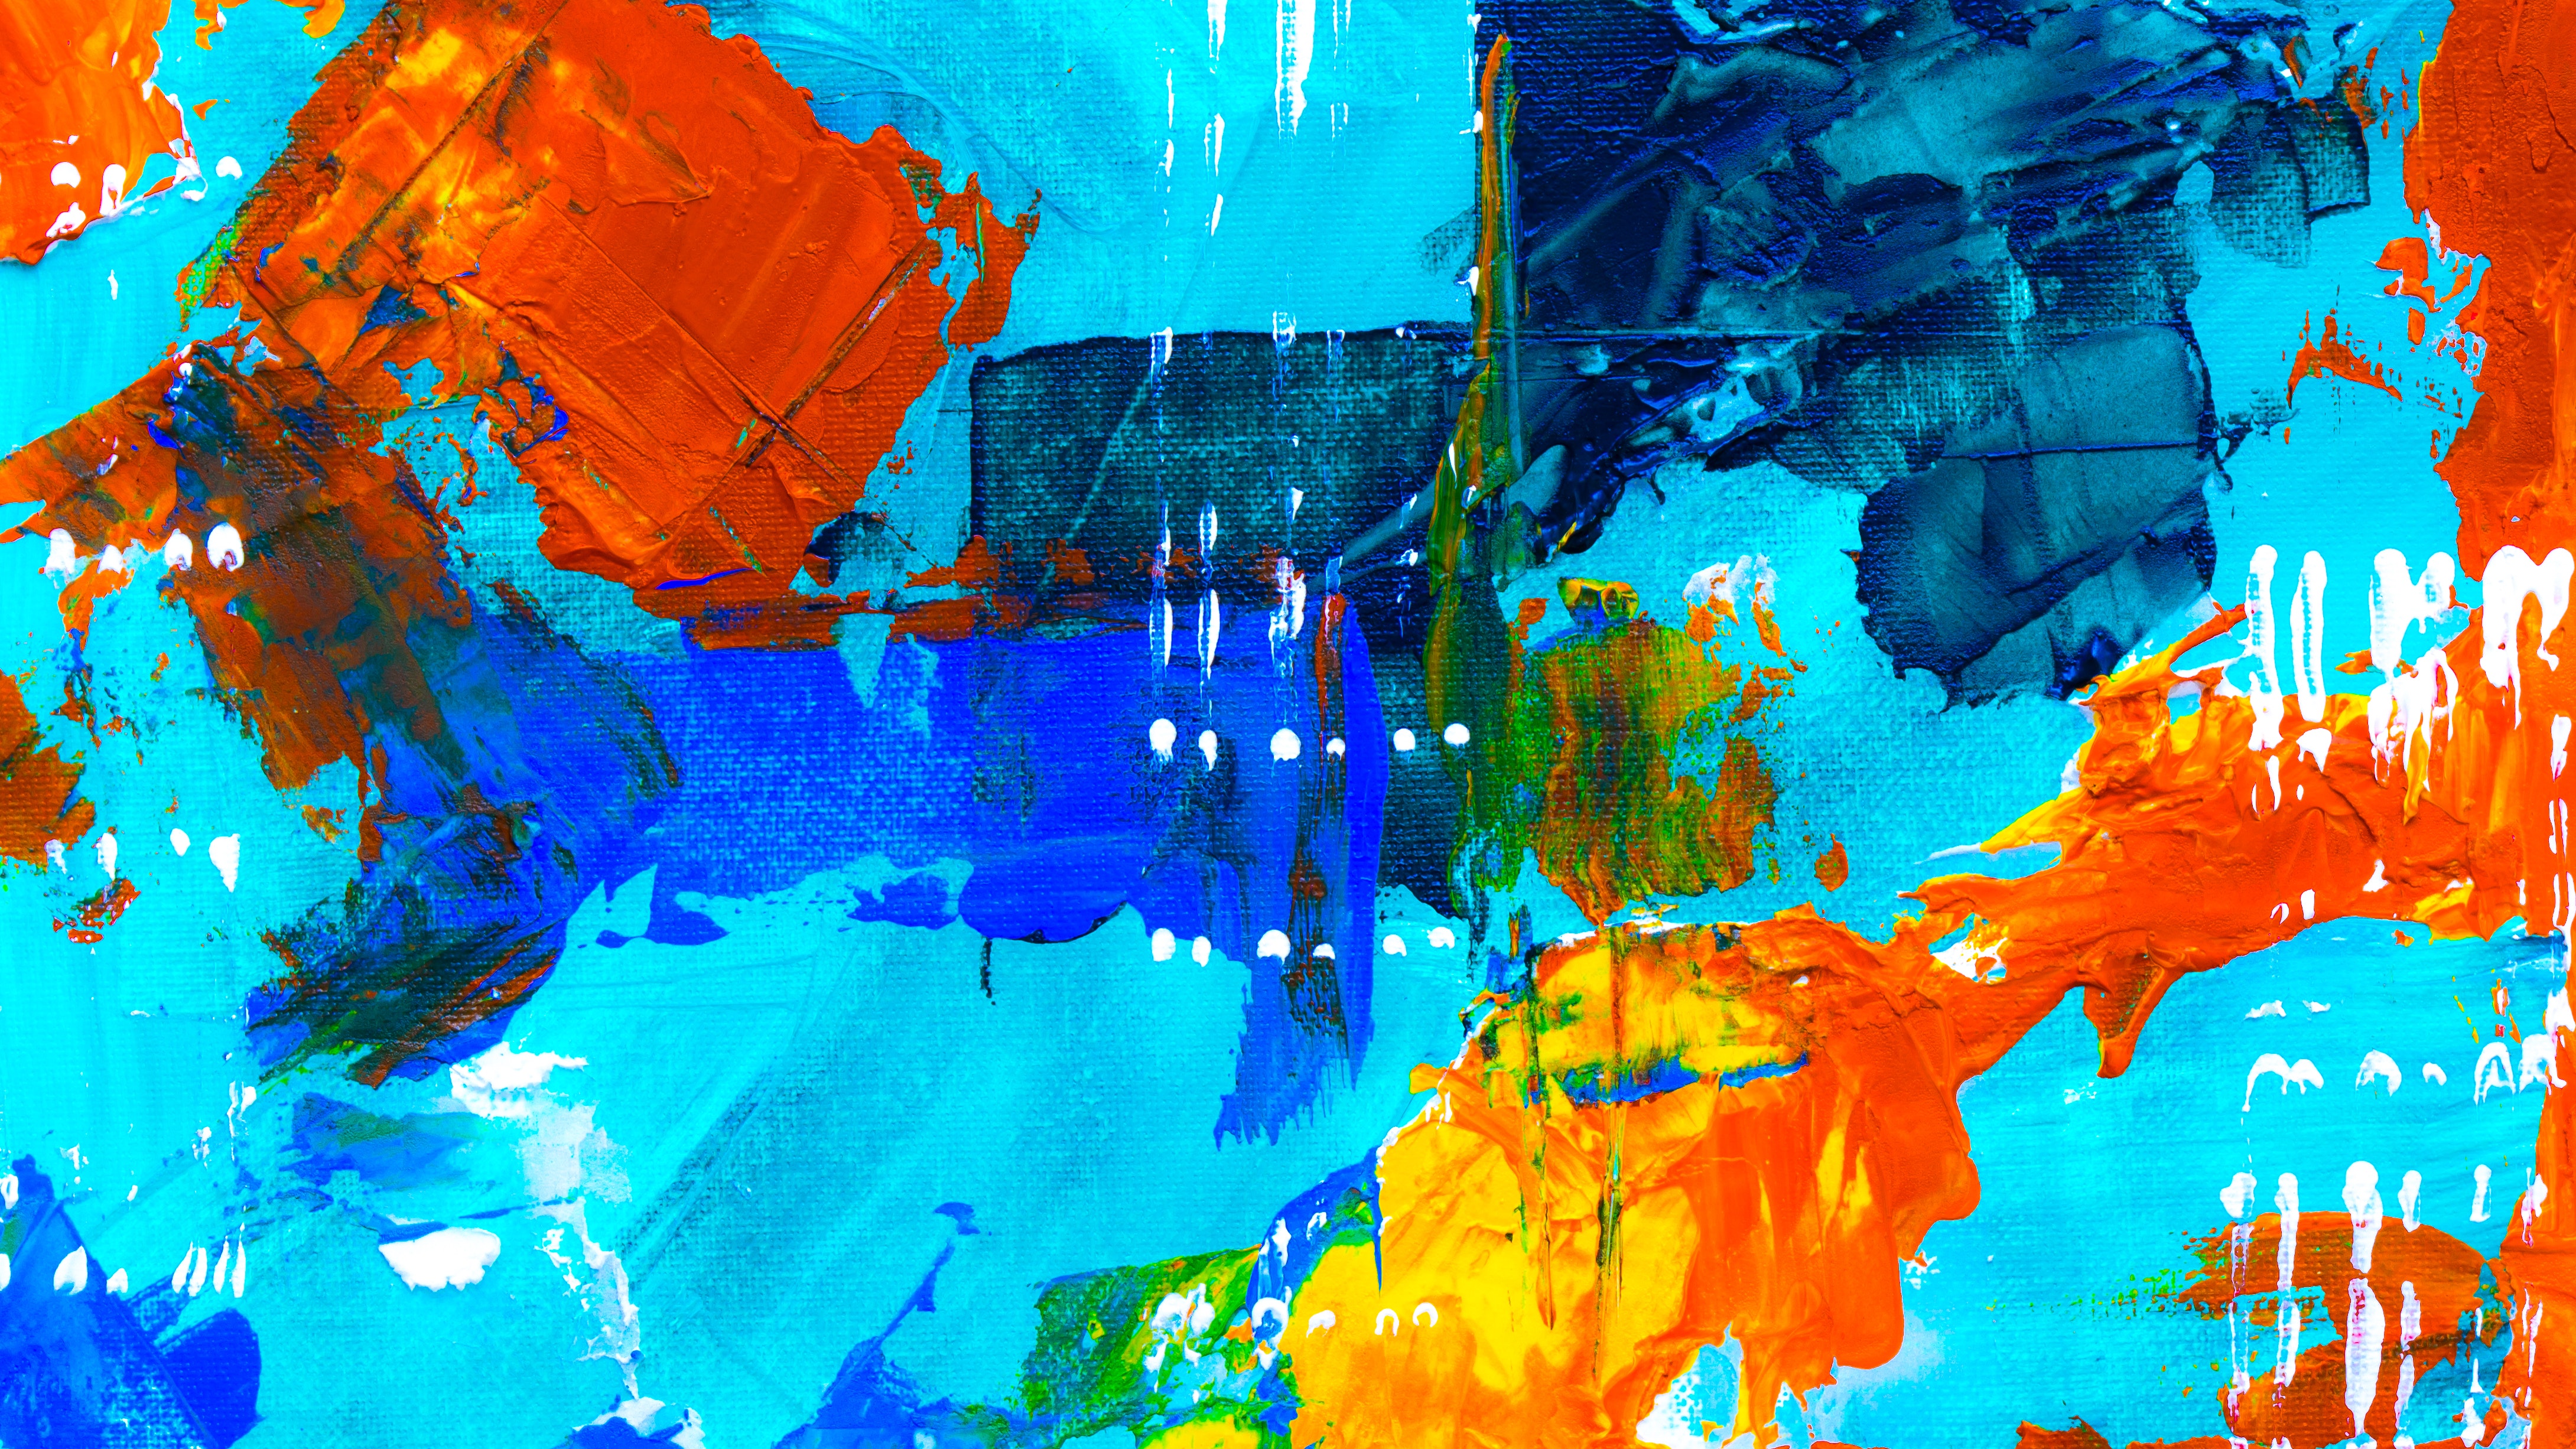
blue, orange, water, Colorfulness, art, painting, modern art, graphics, graphic design, visual arts, paint, acrylic paint, world, illustration